Casea

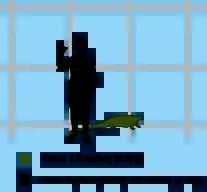
Size relative to a human

The skull, relatively small compared to the size of the body, shows the typical morphology of the caseids with a snout tilted forward, a skull roof decorated with many small pits, and a large pineal opening. The external nares are smaller than those of more derived caseids. The orbits are very large and are directed outwards and slightly forward. In dorsal view, the end of the snout is wider and more rounded than that of the more derived caseidae. The palate is broad and plate-like. A narrow interpterygoid vacuity divides the posterior portions of the palate at the midline. The bones of the palate are almost completely covered with teeth, the largest being on the margins, and the smallest in the center of the palate. The upper jaws had two teeth on each premaxilla and 11 teeth on each maxilla. 12 teeth were present on each hemimandible, some being positioned on the coronoid eminence, a primitive character. The first six teeth of the upper and lower jaws are very strong, conical, almost circular at their base, but more rounded at the apex, and somewhat compressed medio-laterally. Those of the upper jaws are vertical, while the first six teeth of the mandible are directed outward and forward at an angle of forty degrees or more. Few details are visible on the teeth of the holotype FMNH UC 656 and paratype FMNH UC 698 due to very rough preparation of these specimens. However, more careful preparation of the maxillary teeth of the specimen FMNH UC 1011 revealed the presence of tricuspid crowns.